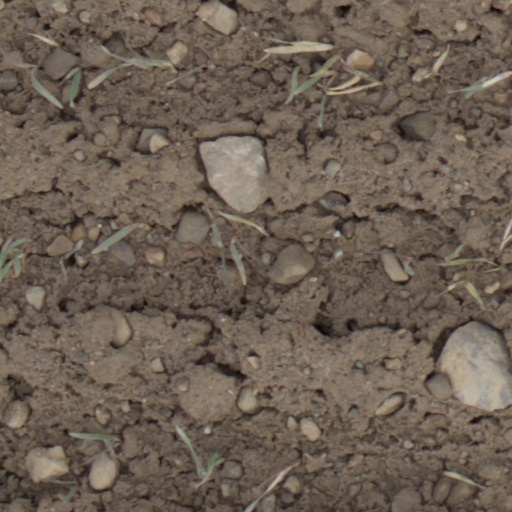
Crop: wheat